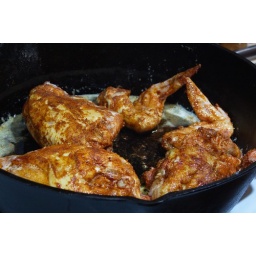
Melt 3 Tbsp butter in a large, deep sided skillet and brown the chicken in the butter.